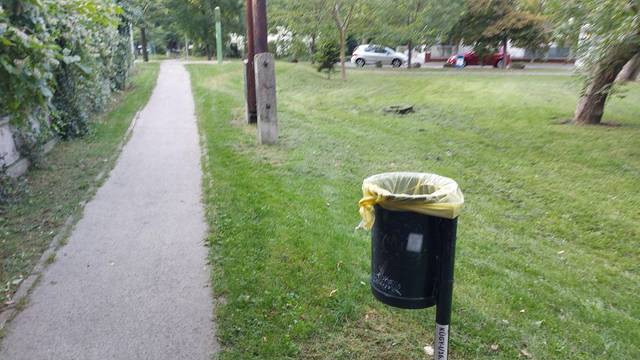
Region: Hungary
Coordinates: 47.471, 19.036